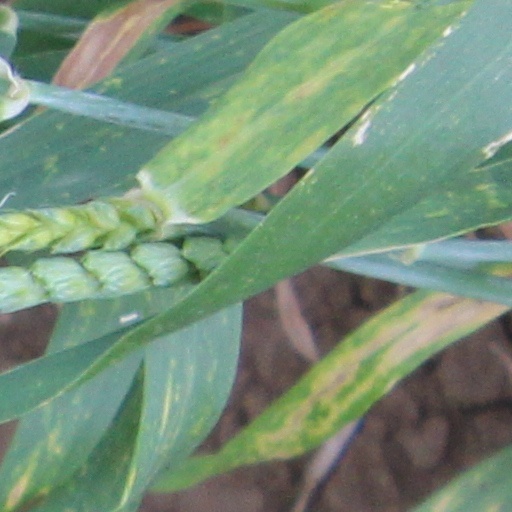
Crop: wheat